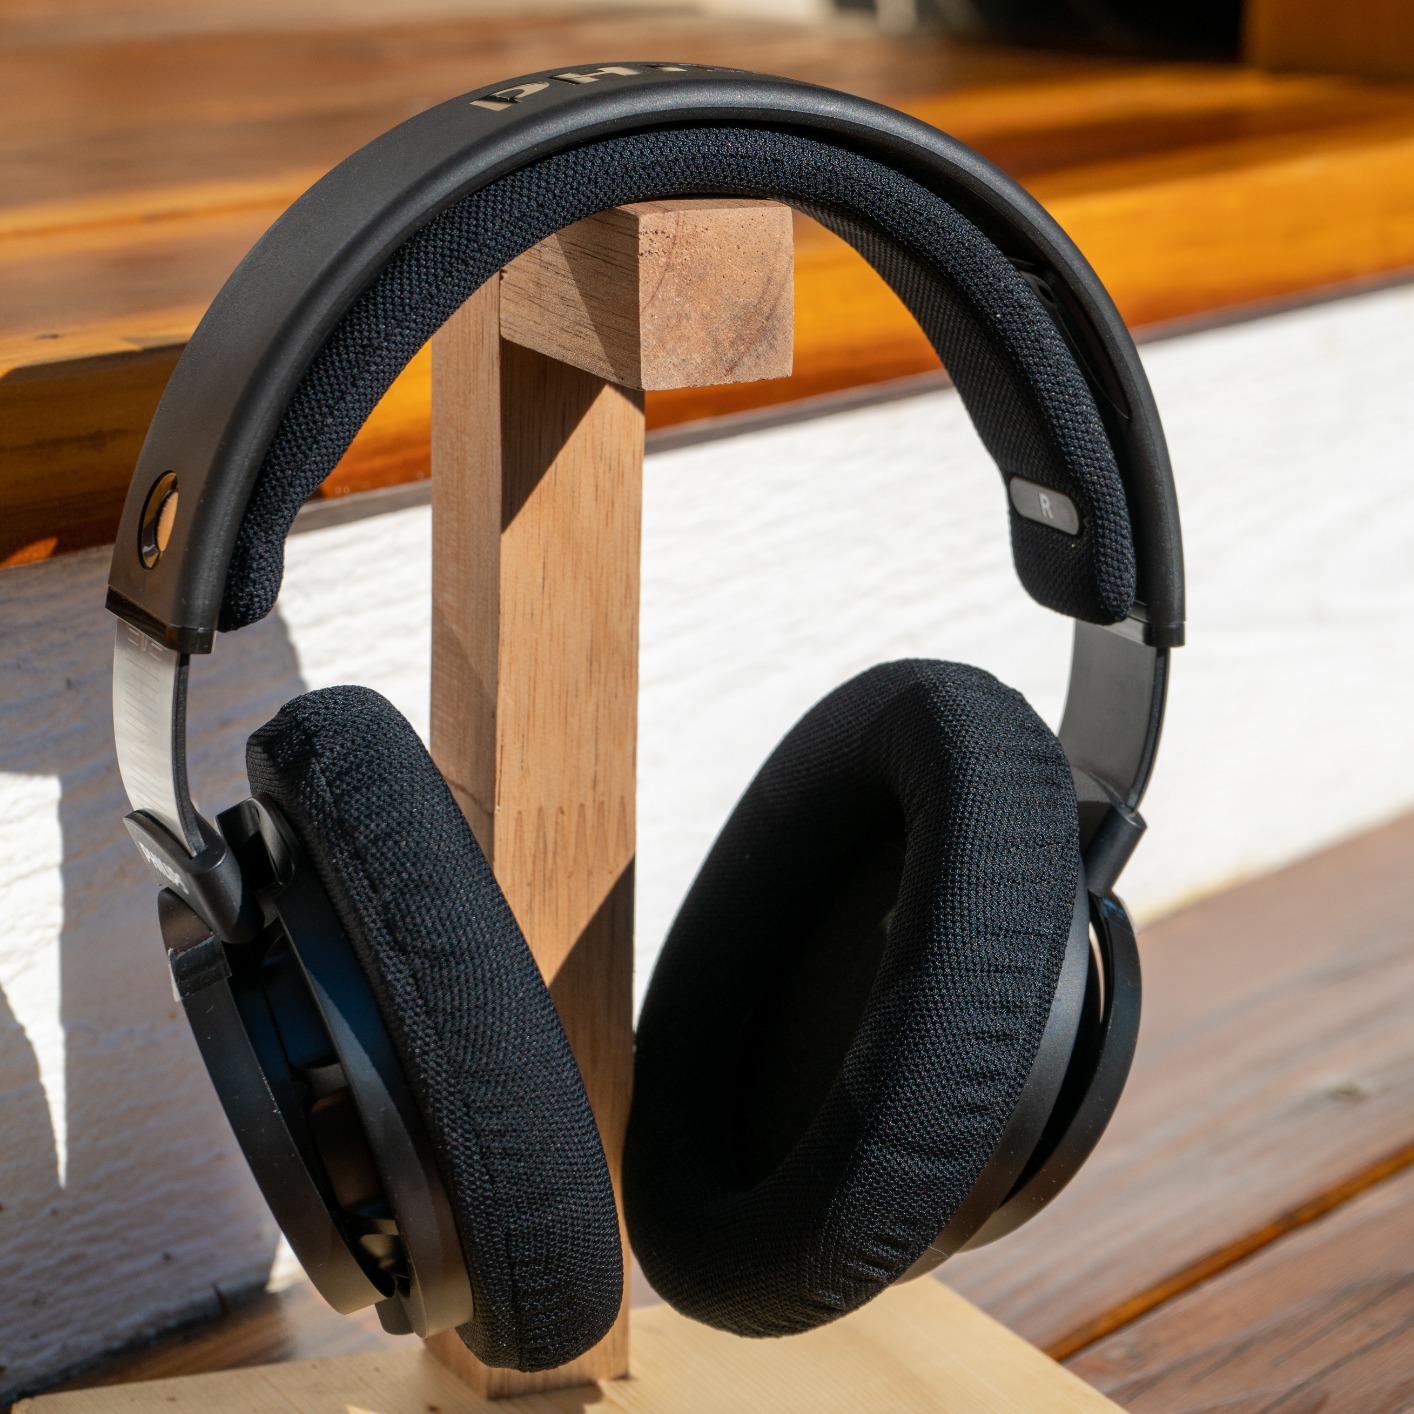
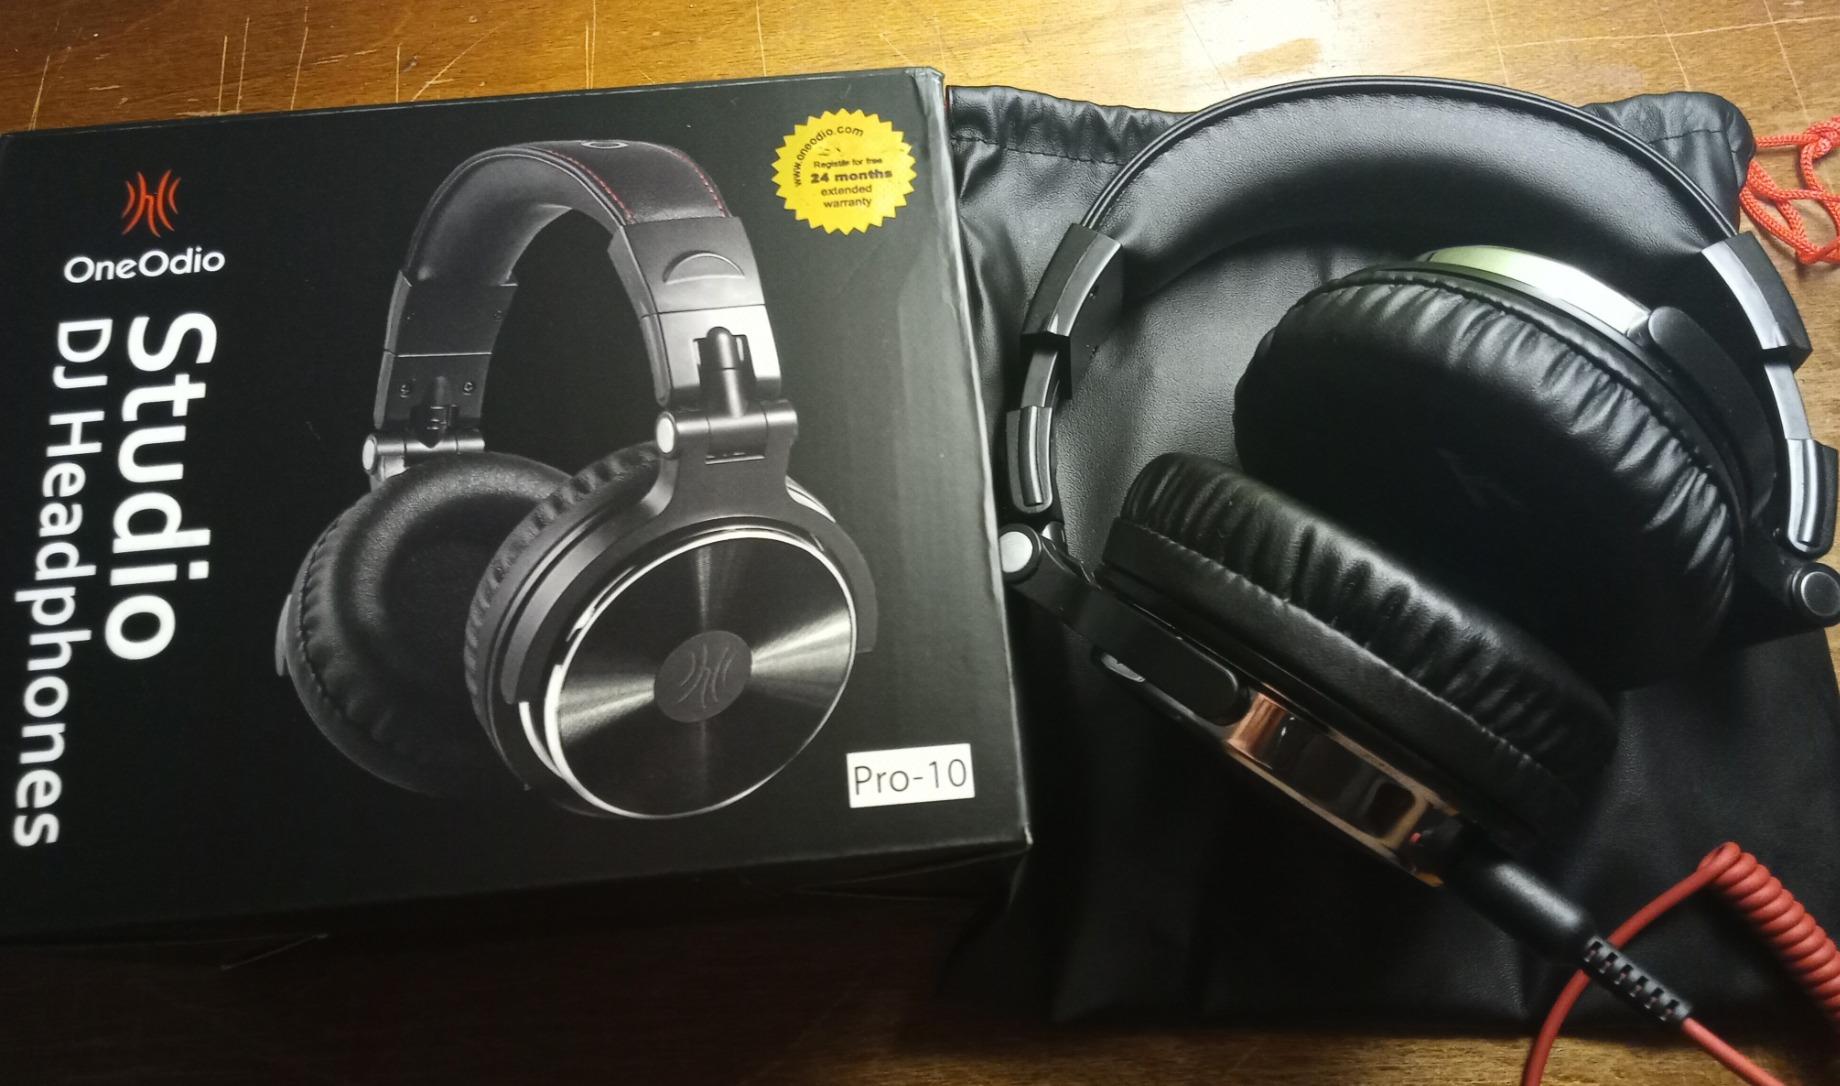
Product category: headphones
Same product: no